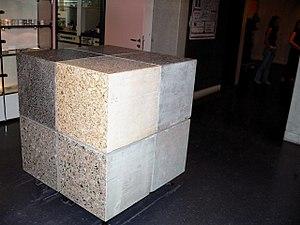
Le béton de ciment, couramment appelé béton, est un mélange de ciment, de granulats, d'eau et d'adjuvants.